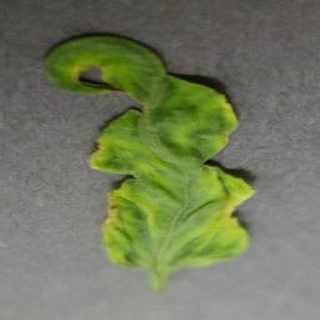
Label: tomato_yellow_leaf_curl_virus